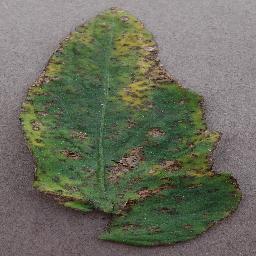
Label: Tomato___Bacterial_spot